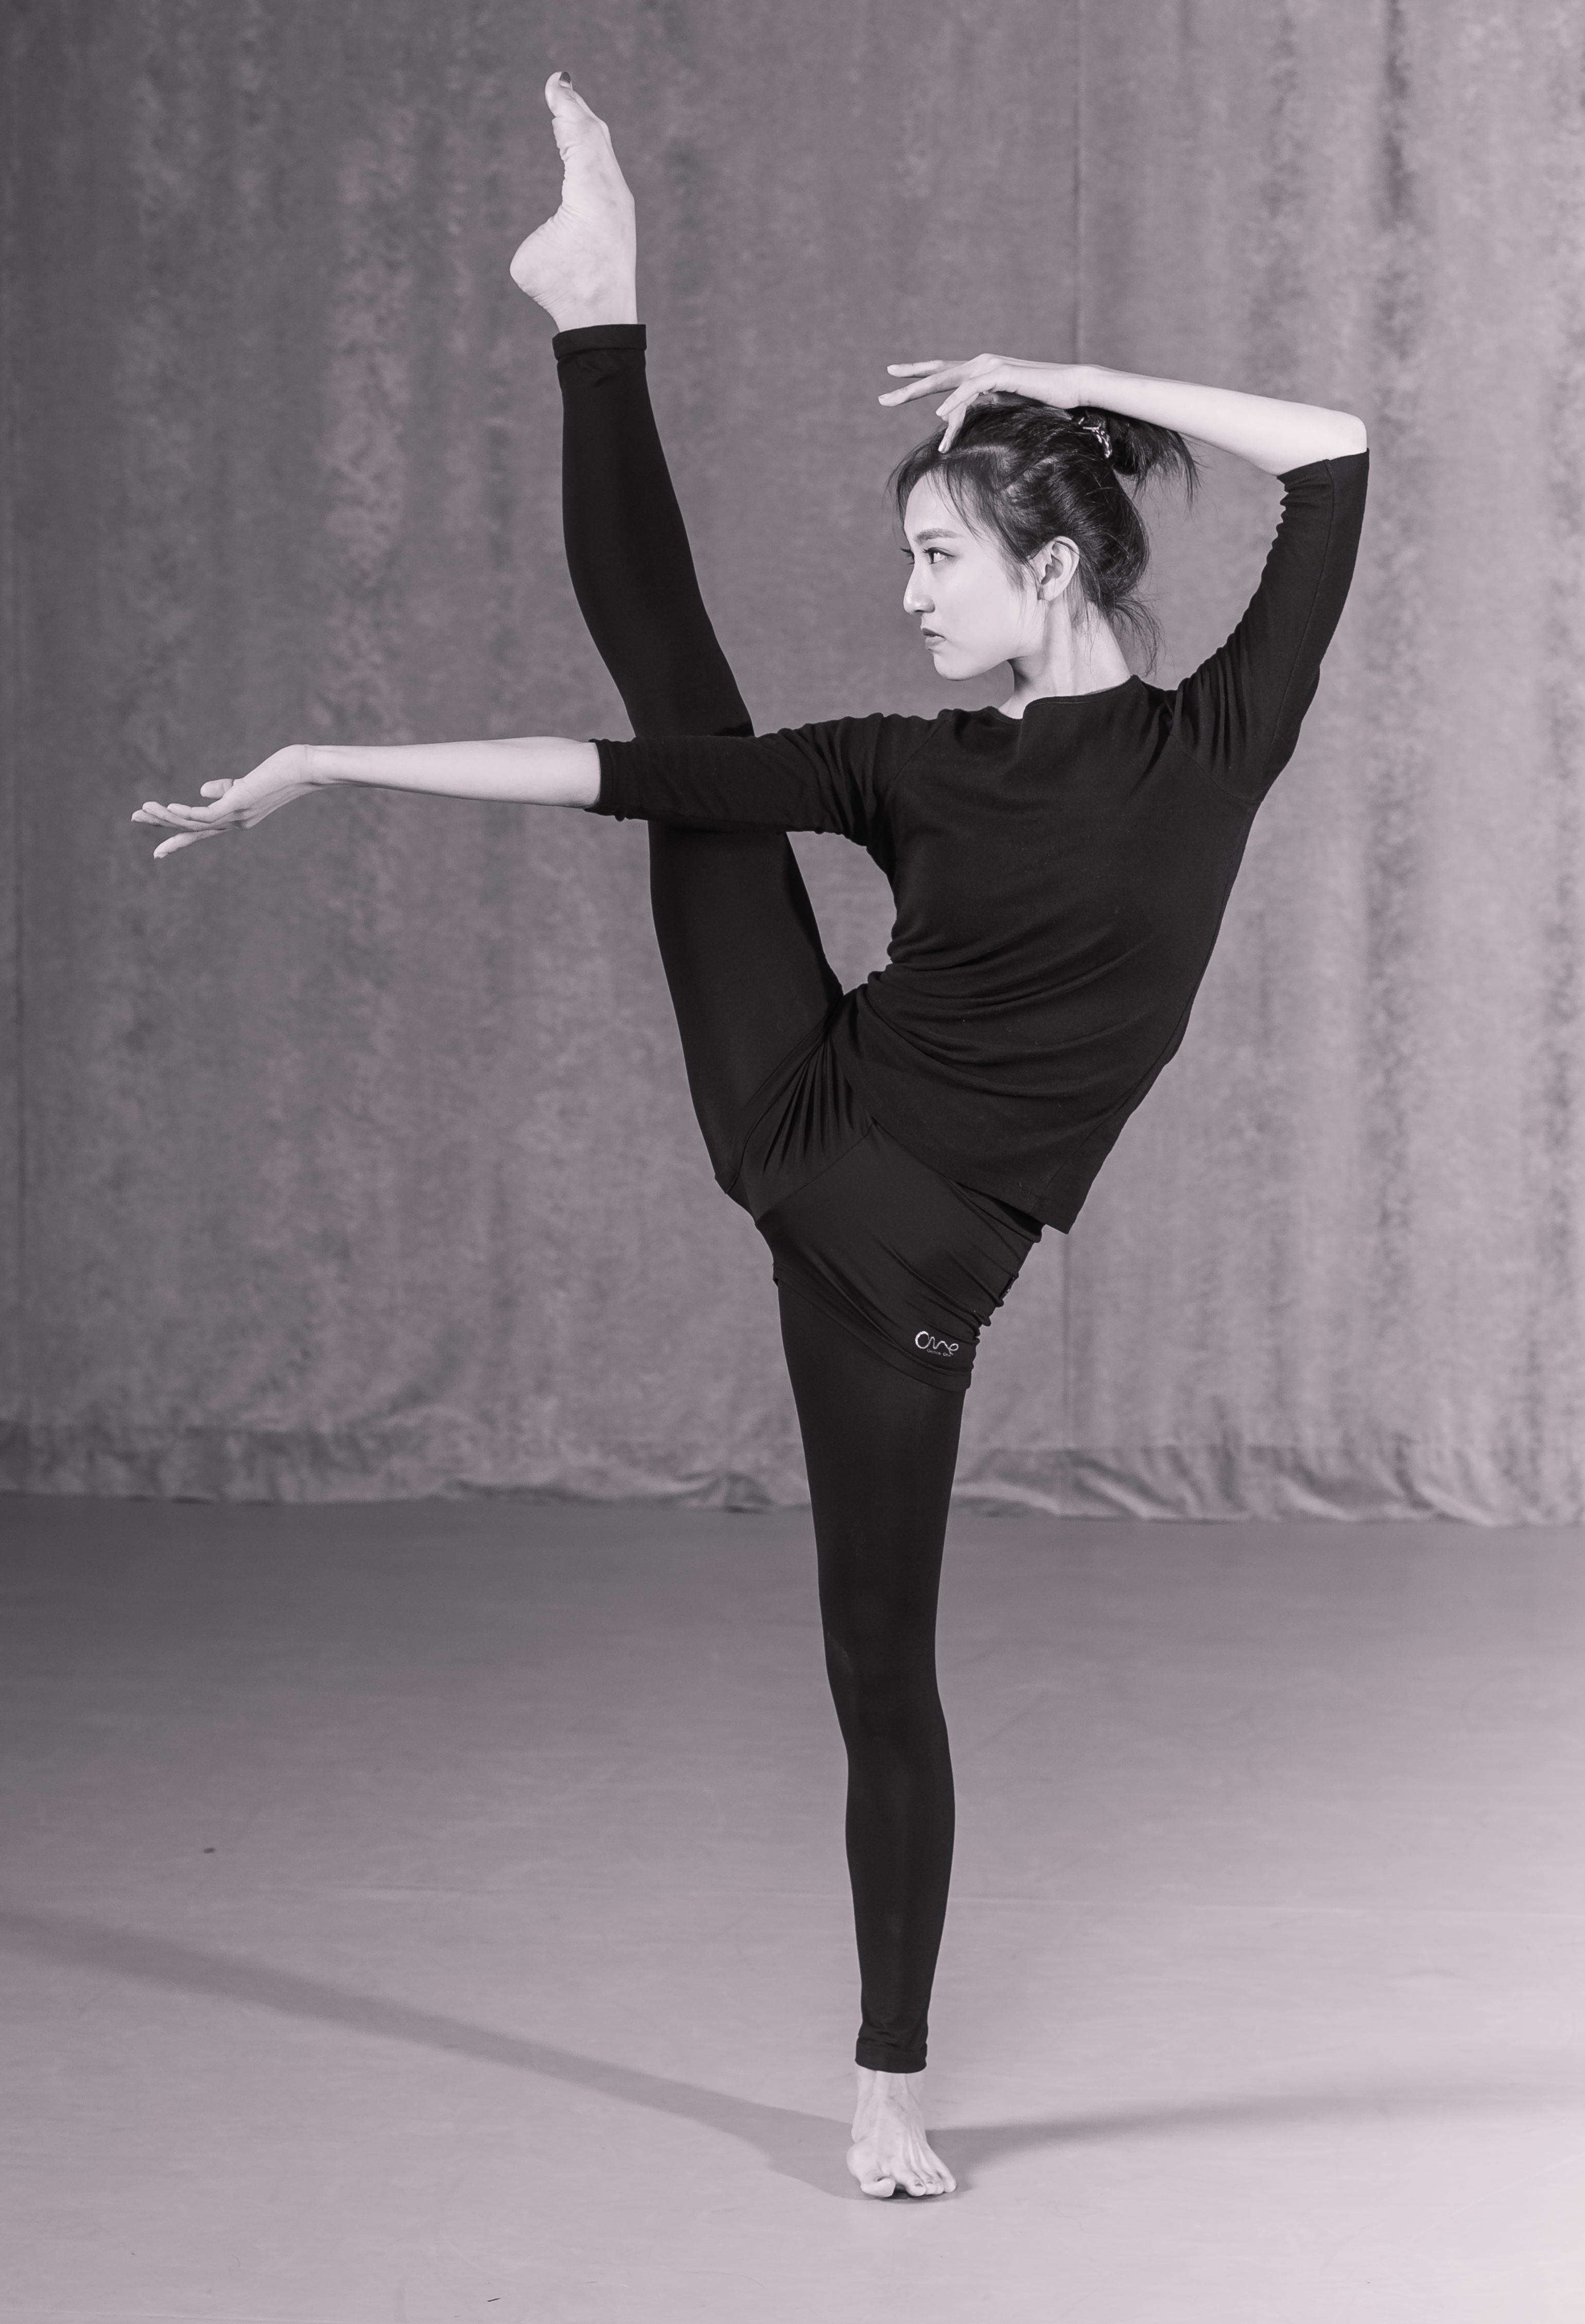
black and white, dance, black, ballet, sports, event, entertainment, performing arts, choreography, monochrome photography, modern dance, concert dance